Kero Kero Bonito

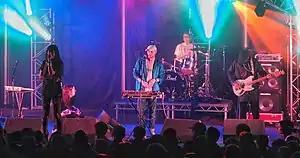
Kero Kero Bonito performing at Indietracks in 2019

Kero Kero Bonito (KKB) are a British indie pop band formed in London in 2013. The band consists of vocalist Sarah Midori Perry and producers and multi-instrumentalists Gus Lobban and Jamie Bulled.